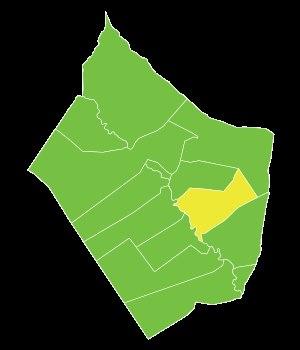
Diban est une ville de l'est de la Syrie, rattachée administrativement au Gouvernorat de Deir ez-Zor, situé le long de la rive orientale de l'Euphrate, au sud de Deir ez-Zor, à 17 kilomètres au sud d'al-Busayrah et 13 kilomètres nord d'Asharah. Les autres localités limitrophes sont Mayadine au nord et à l'est, al-Hawayij au nord-est, Makhan au sud et al-Tayanah au sud-est.